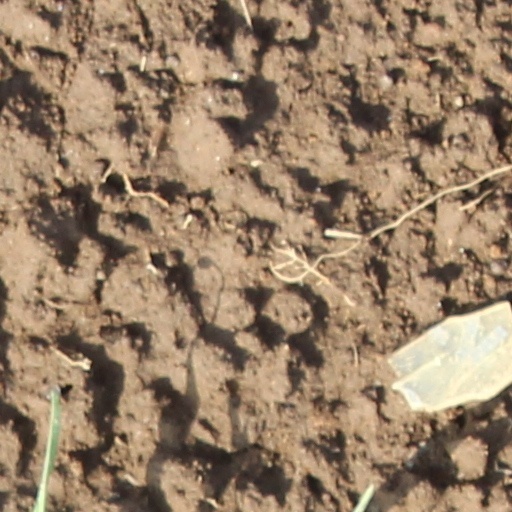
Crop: wheat